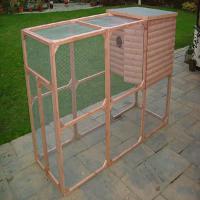
Weather: cloudy or overcast